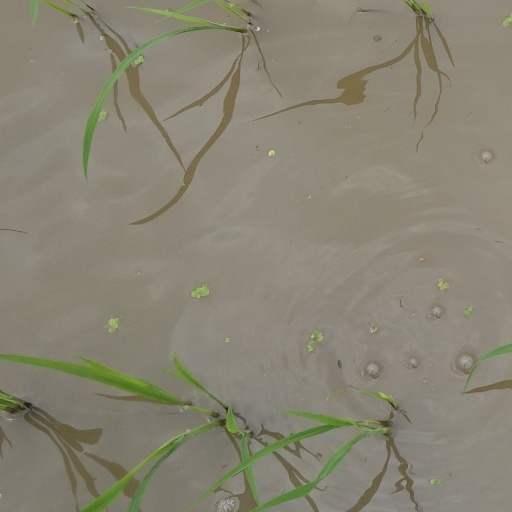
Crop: rice